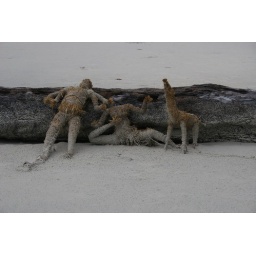
These were on the beach next to a tree truck in Radhanagar beach.